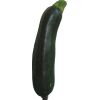
Label: Zucchini dark 1